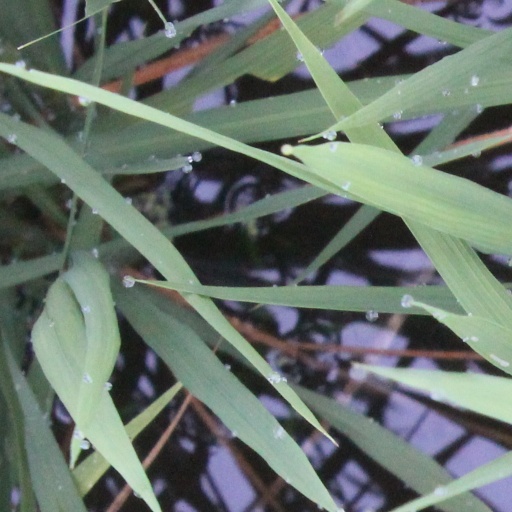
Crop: rice